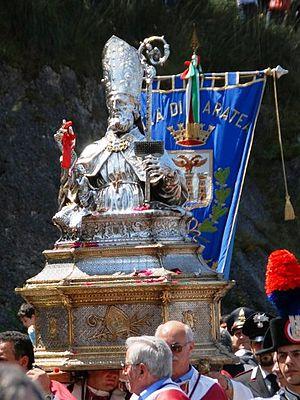
Maratea est une commune italienne d'environ 4 980 habitants, située dans la province de Potenza, dans la région Basilicate, en Italie méridionale.